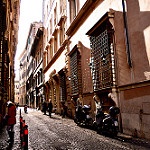
Scene: Outdoor